Coywolf

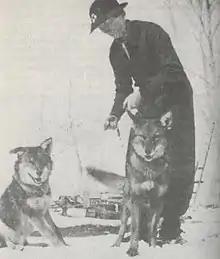
Coydogs in Wyoming, 1951

Hybrids between coyotes and domestic dogs have been bred in captivity, dating to pre-Columbian Mexico. Other specimens were later produced by mammal biologists mostly for research purposes. Domestic dogs are included in the gray wolf species. Hence, coydogs are another biological sub-variation of hybrids between coyotes and gray wolves – the dog being considered a domesticated subspecies of "Canis lupus".